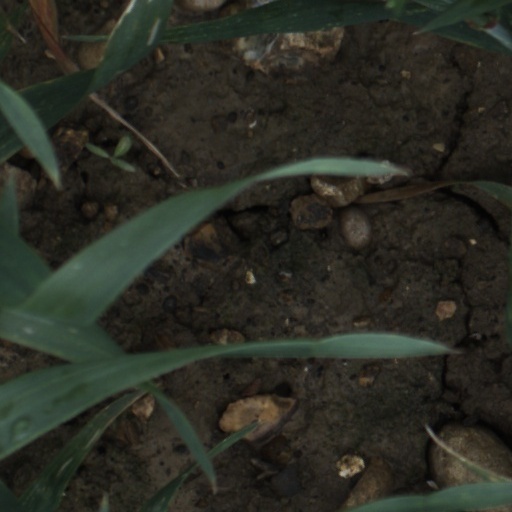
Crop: wheat